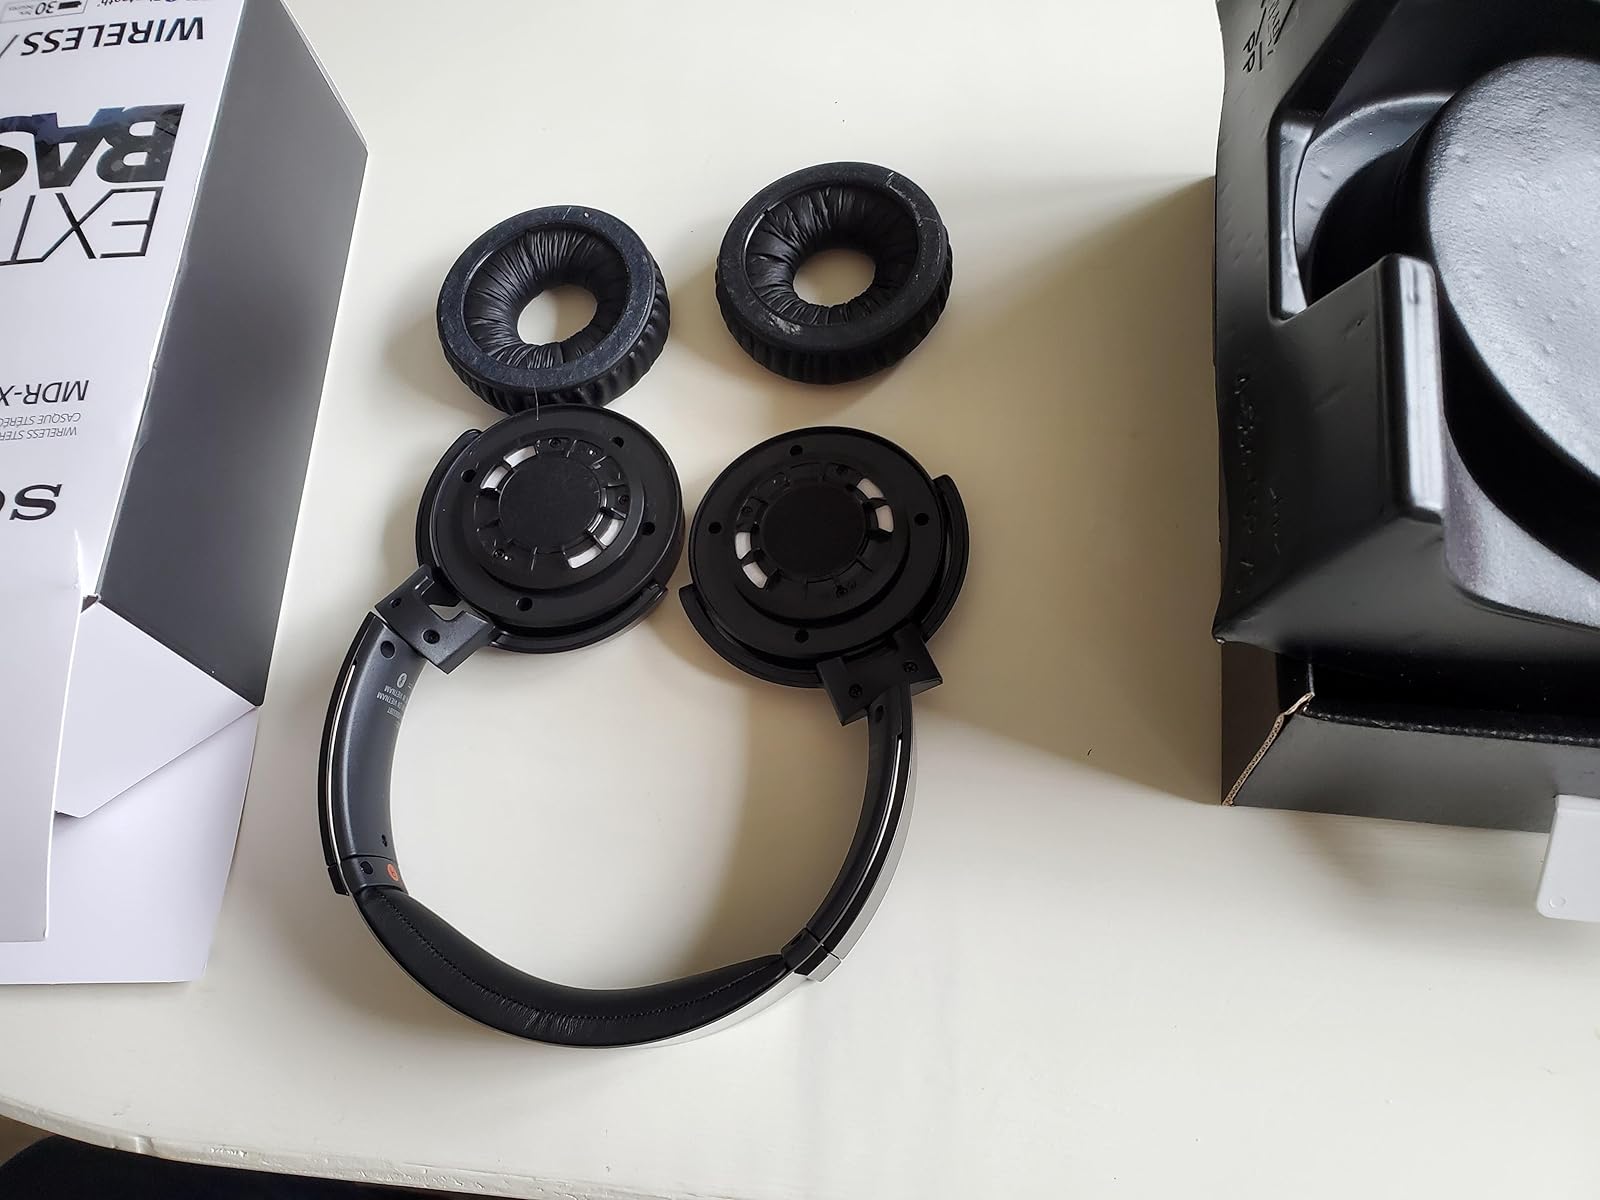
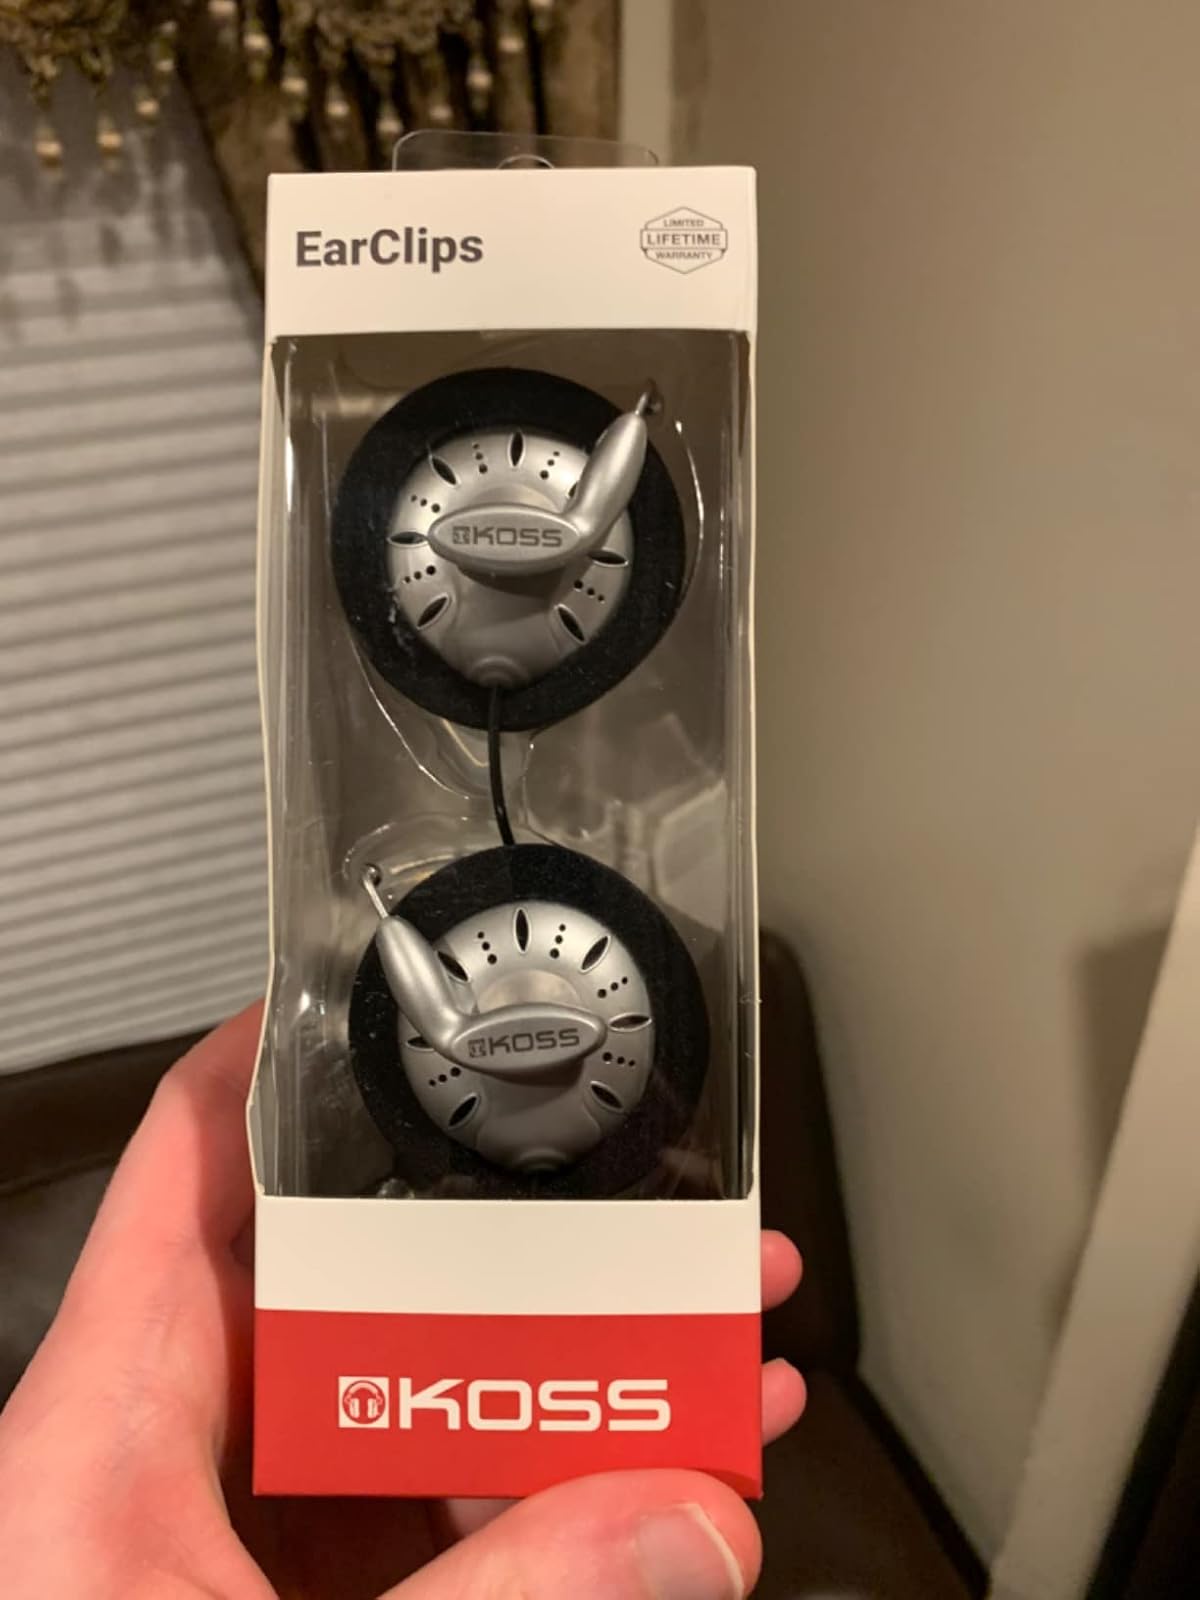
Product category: headphones
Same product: no